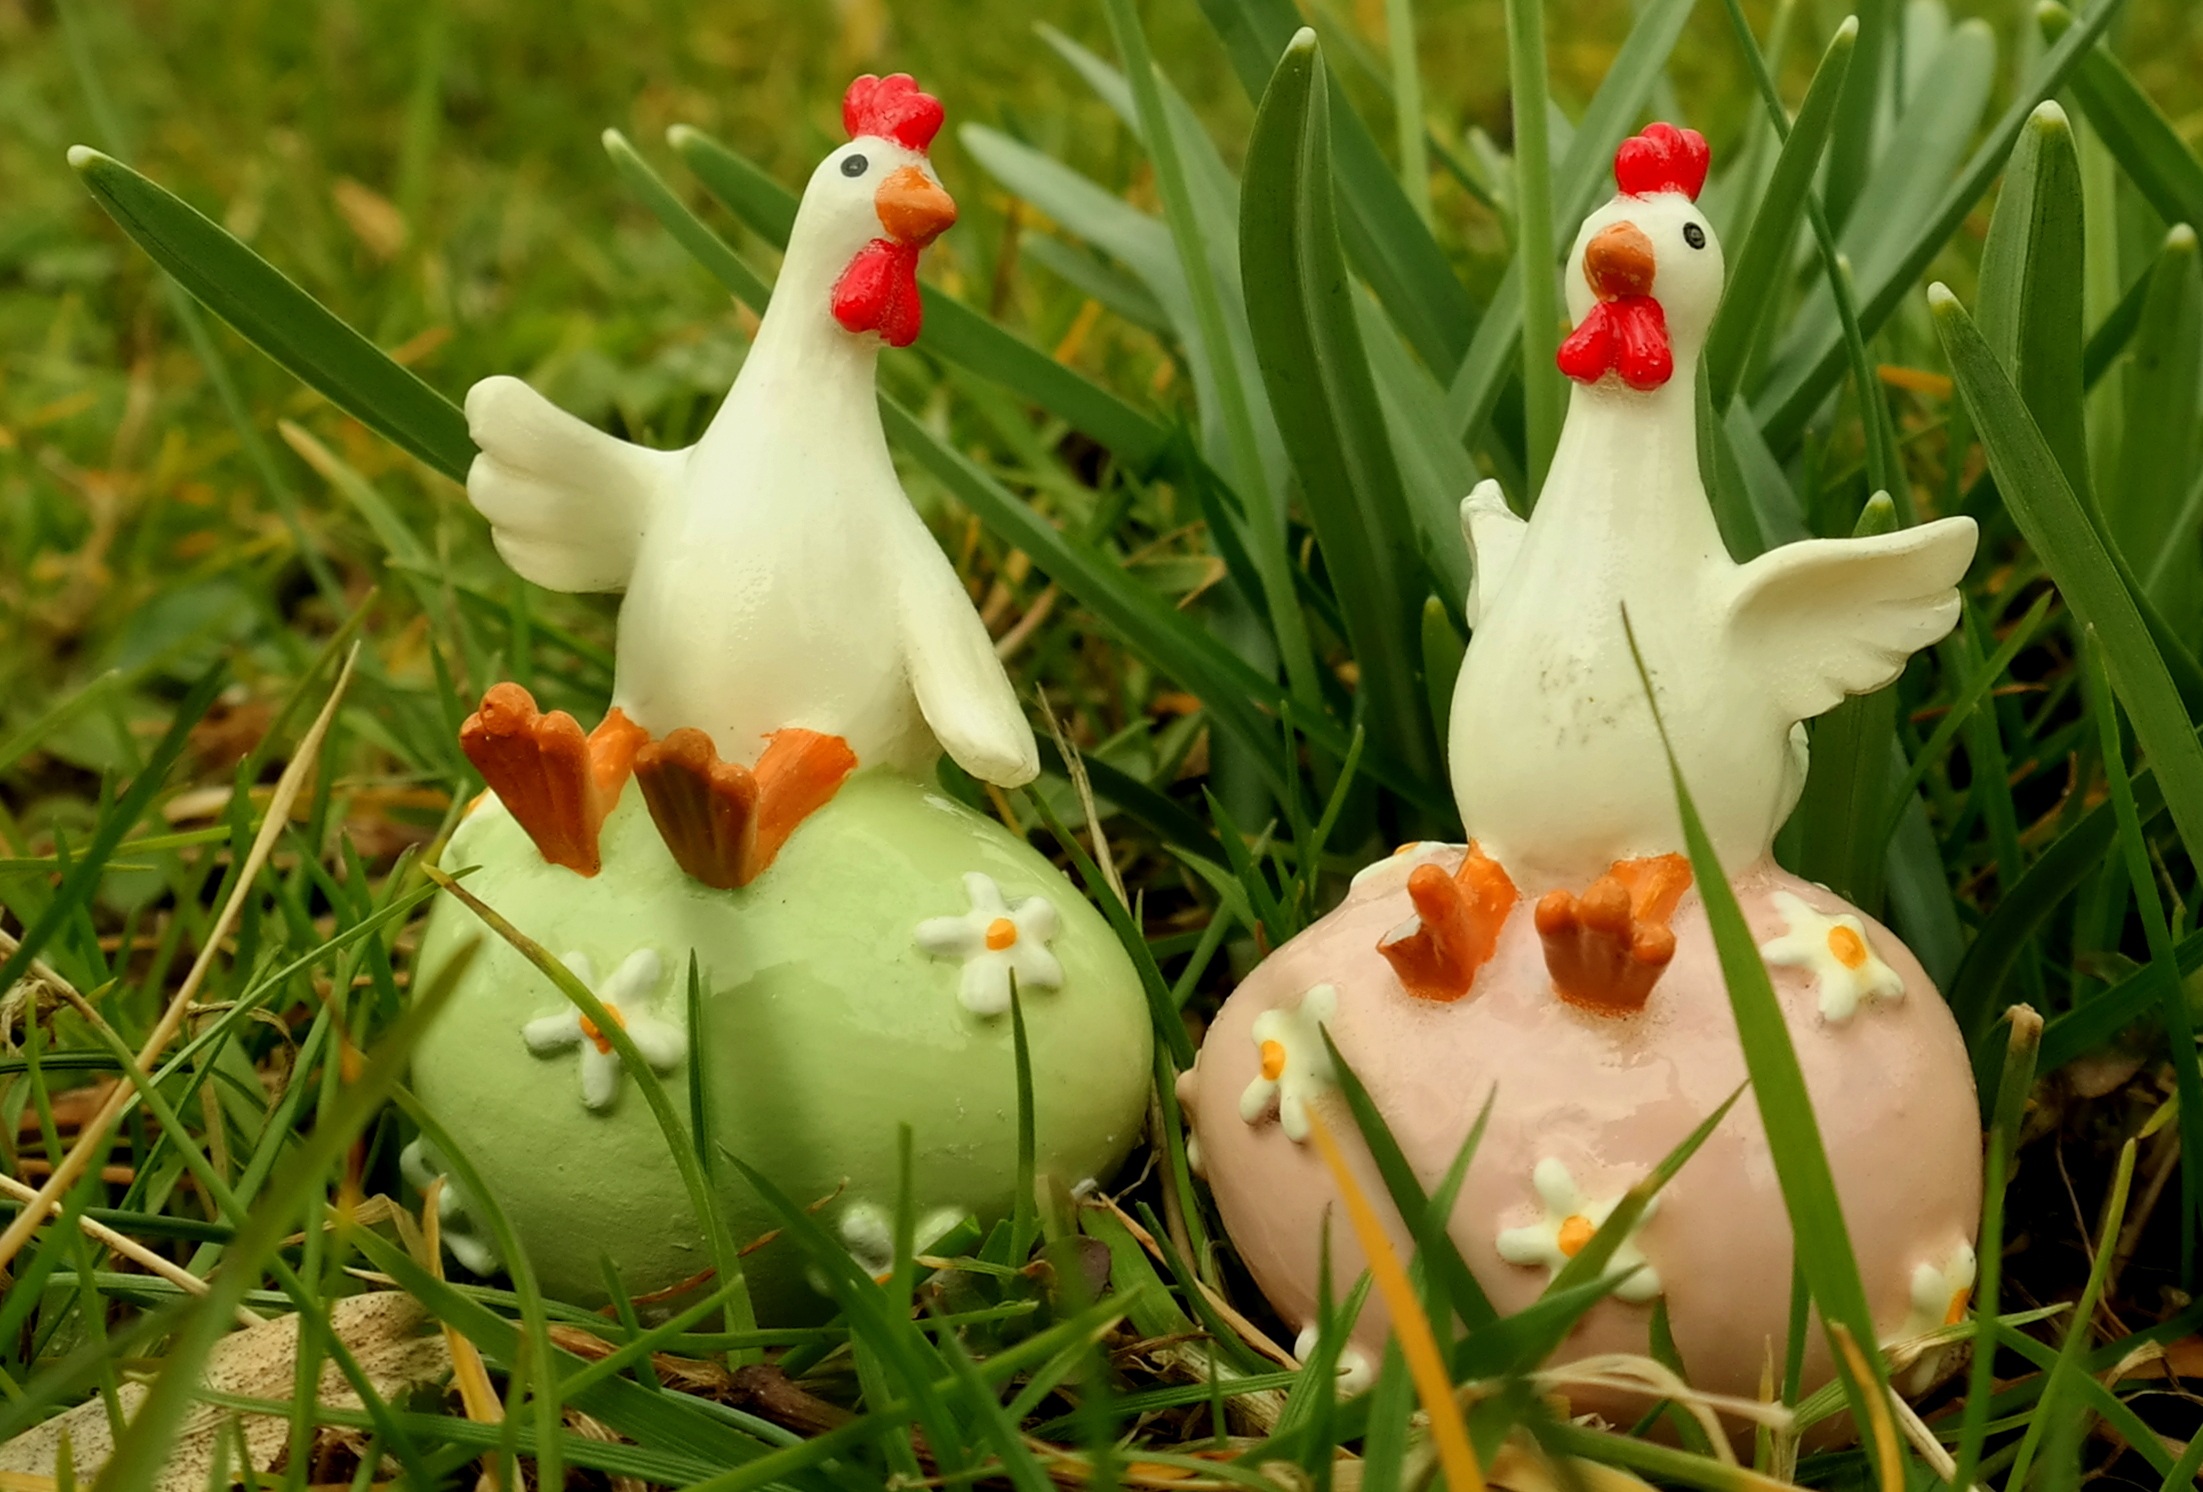
nature, grass, bird, plant, meadow, flower, animal, green, botany, garden, flora, chicken, egg, poultry, hen, figure, funny, easter, figures, water bird, chickens, easter egg